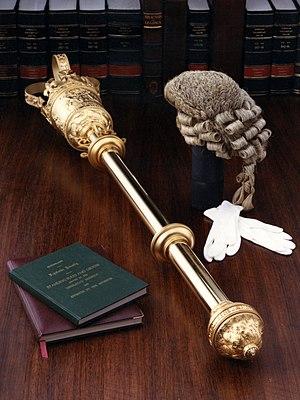
Une masse cérémonielle ou masse de cérémonie est un bâton orné en métal ou en bois, porté devant un souverain ou un autre haut fonctionnaire lors de cérémonies civiques par un porteur de masse, destiné à représenter la puissance coactive dont il est dépositaire.